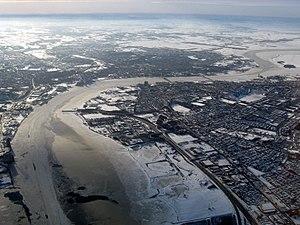
Aalborg ou Ålborg est une ville du Danemark située dans le Jutland. En janvier 2014, la ville compte 139 016 habitants et est la troisième ville la plus peuplée du pays. Elle est le chef-lieu de la commune homonyme, de la région du Jutland du Nord. Avec 215 312 habitants, la commune d'Aalborg est la troisième plus grande aire urbaine du Danemark, après celles de Copenhague et Aarhus. La ville est située au Nord du pays, à 64 kilomètres au sud de Frederikshavn et 118 km au nord de Aarhus.
Nørresundby est une ville danoise indépendante située dans le nord du pays, sur la rive septentrionale du Limfjord, dans la région de Vendsyssel, sur l'île de Vendsyssel-Thy et fait partie de la commune d'Aalborg.
Le Limfjord est un bras de mer peu profond du Danemark qui sépare l'île de Vendsyssel-Thy du reste de la péninsule du Jutland. Il s'étend du canal de Thyborøn sur la mer du Nord à Hals sur le Kattegat. Il mesure environ 180 kilomètres de longueur avec une largeur et une forme irrégulières avec plusieurs baies, des passages resserrés, et des îles, dont l'île Mors. Sa profondeur maximale est de 24 mètres à Hvalpsund. Le port principal est Aalborg où une voie de chemin de fer et un pont routier traversent le bras de mer vers Nørresundby. La route européenne 45 le franchit par un tunnel plus à l'est.